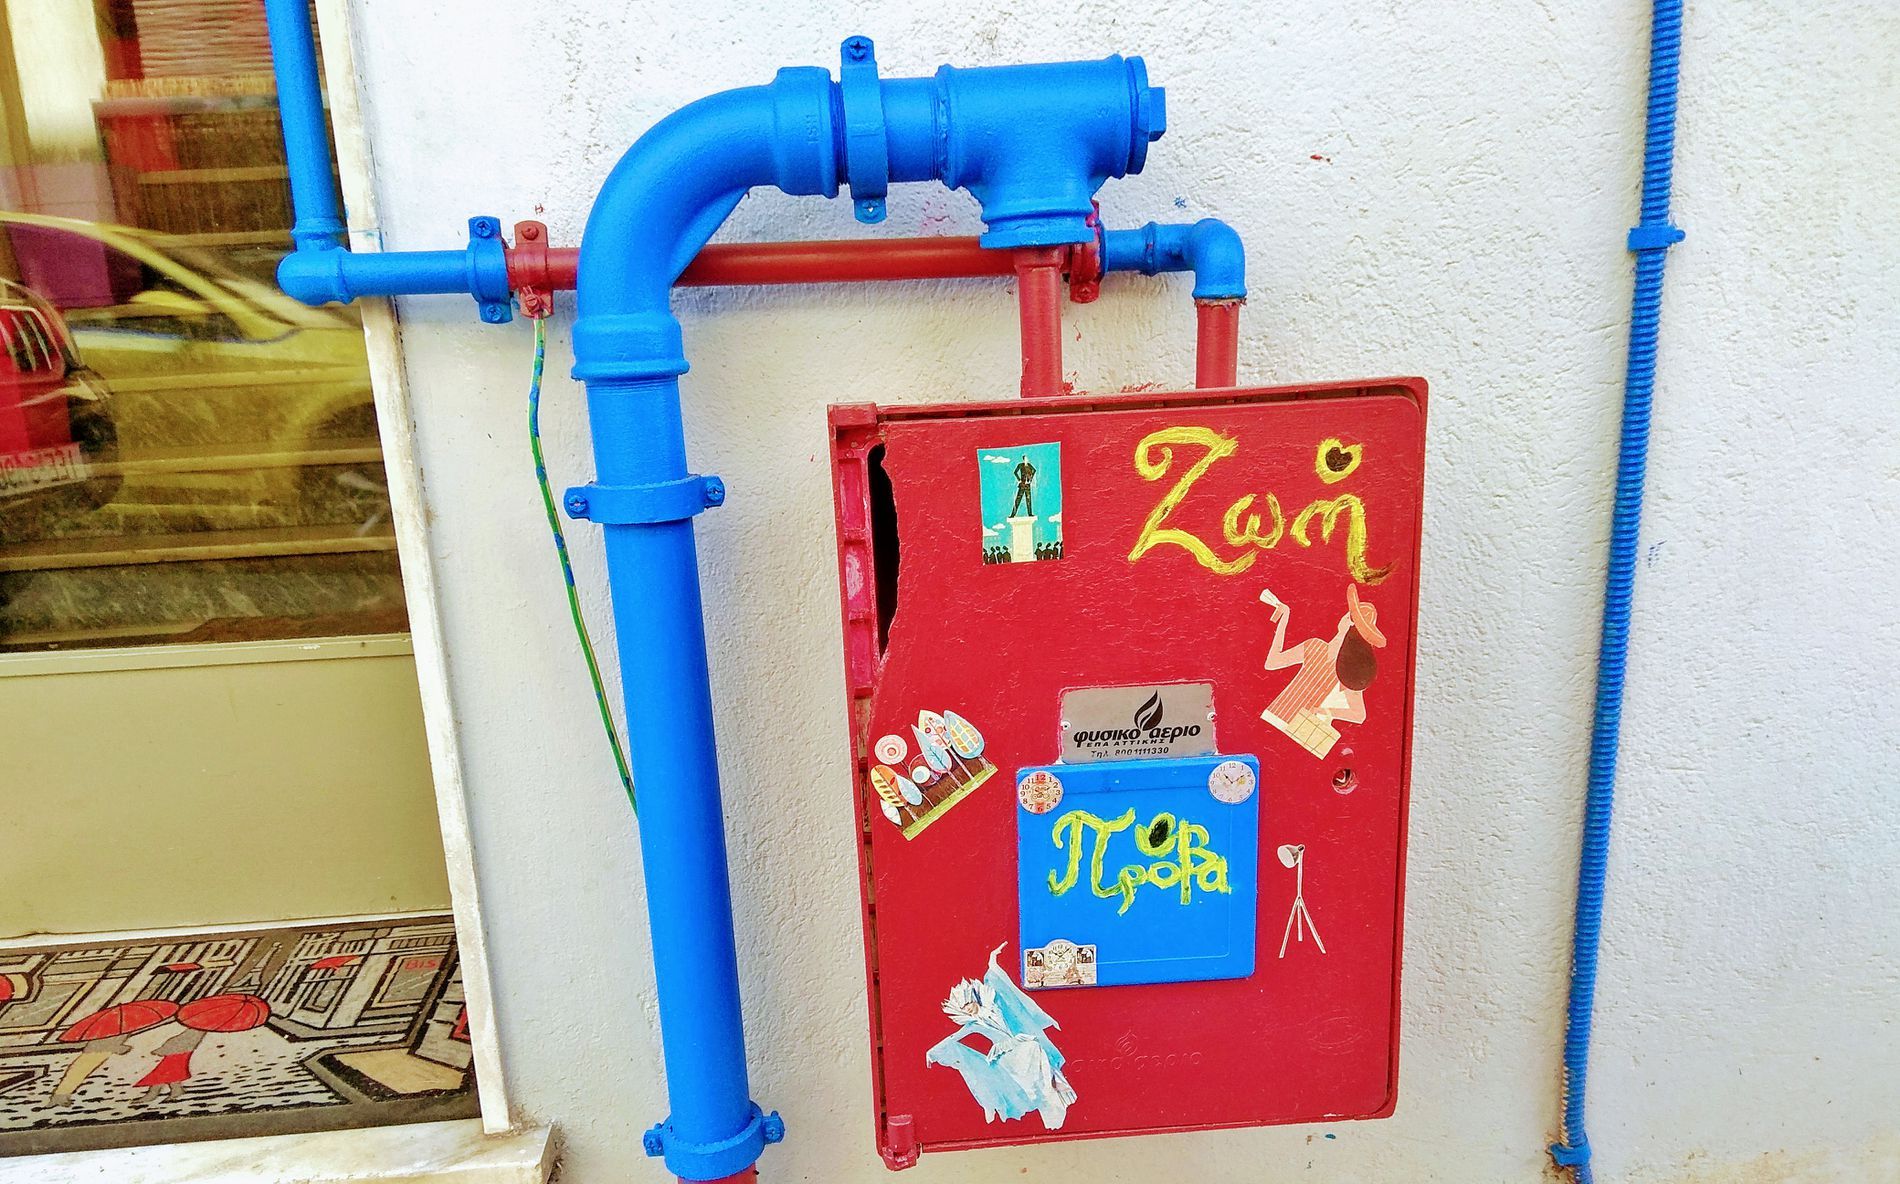
Natural Gas Box
A red metal box is mounted on the wall. In the middle is a metal label reading "Natural Gas" in Greek. The box is decorated with colorful stickers, drawings, and bright yellow Greek words. Gas pipes run alongside the box. On the left, part of a glass door is visible, and underneath it is a small rug.
A medium, straight-angle shot highlights a decorated metal box mounted on a white wall, with blue and red gas pipes swirling around it. The colors create a beautiful contrast against the white wall. The posters and drawings give the box a lively, cheerful atmosphere.
Labels: Gas Pump, Machine, Pump, Car, Transportation, Vehicle, Person, Plumbing, Wall, Box, poster, Greek words, Greek word, Drawing, Rug, Door, Metal Label
Camera: Xiaomi Redmi Note 4
Aperture: F2
Exposure: 1/123 sec
ISO: 100
Focal length: 3.6 mm